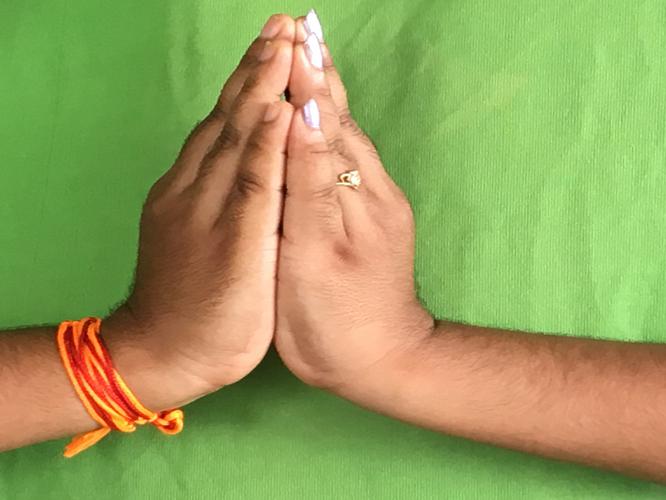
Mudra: Kapotham
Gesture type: double_hand